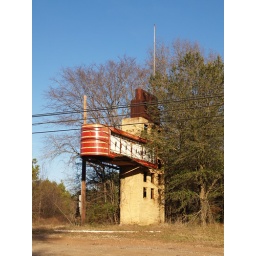
Kilgore Texas Old Historic Small Town in 2011 Drive in movie theater sign Roads Building Signs Architecture